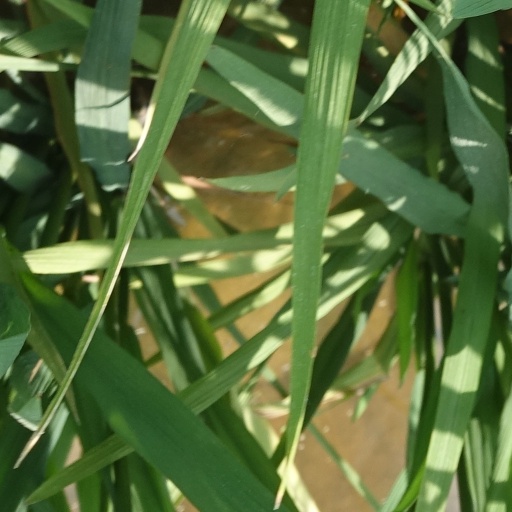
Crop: rice